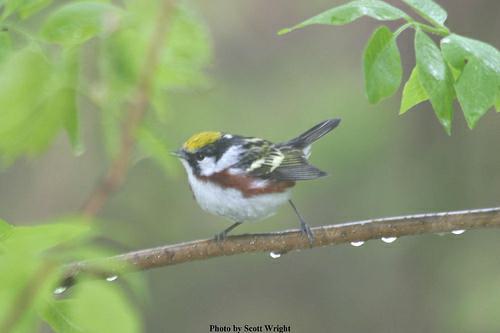
A photo of a chestnut sided warbler